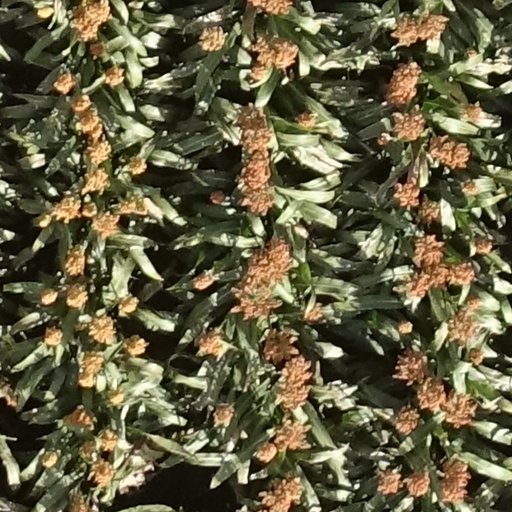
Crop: sorghum